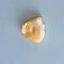
Maize quality: Bad